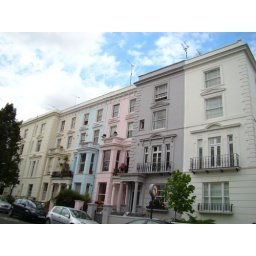
coloured houses near Portobello market